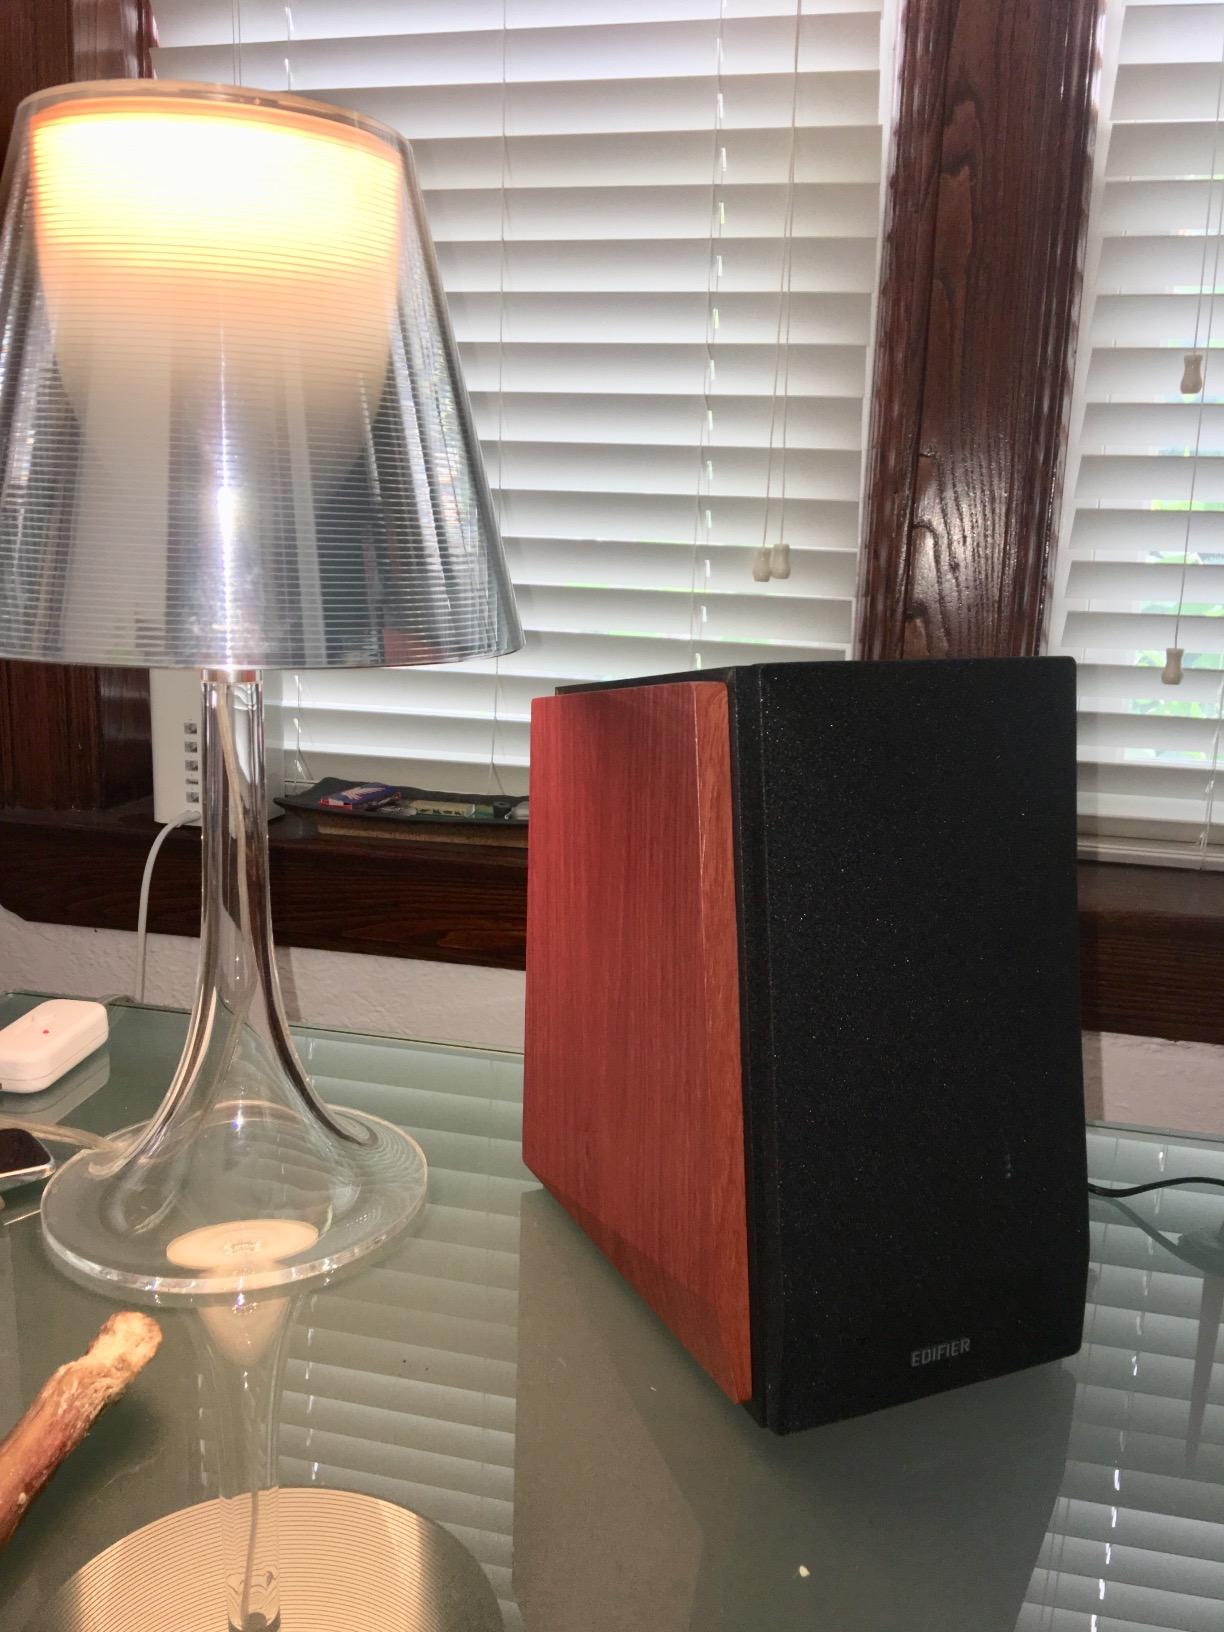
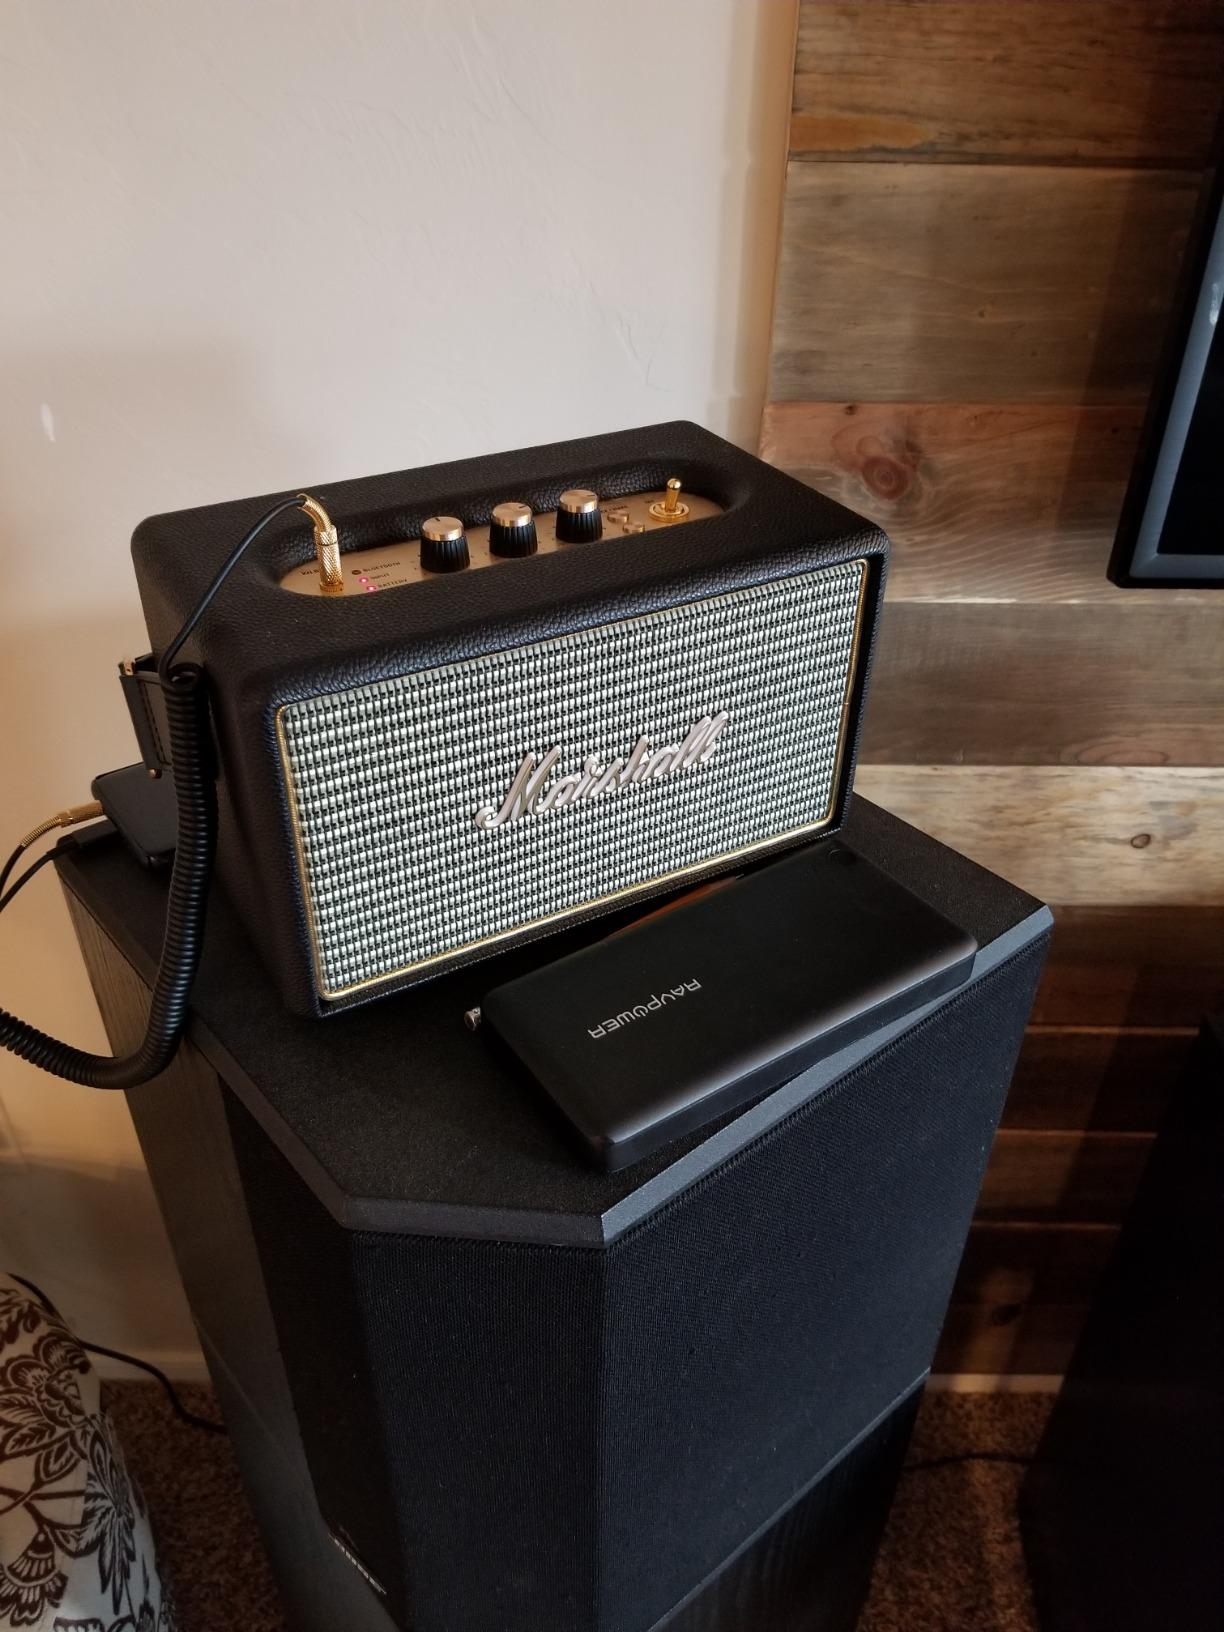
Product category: speaker
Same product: no